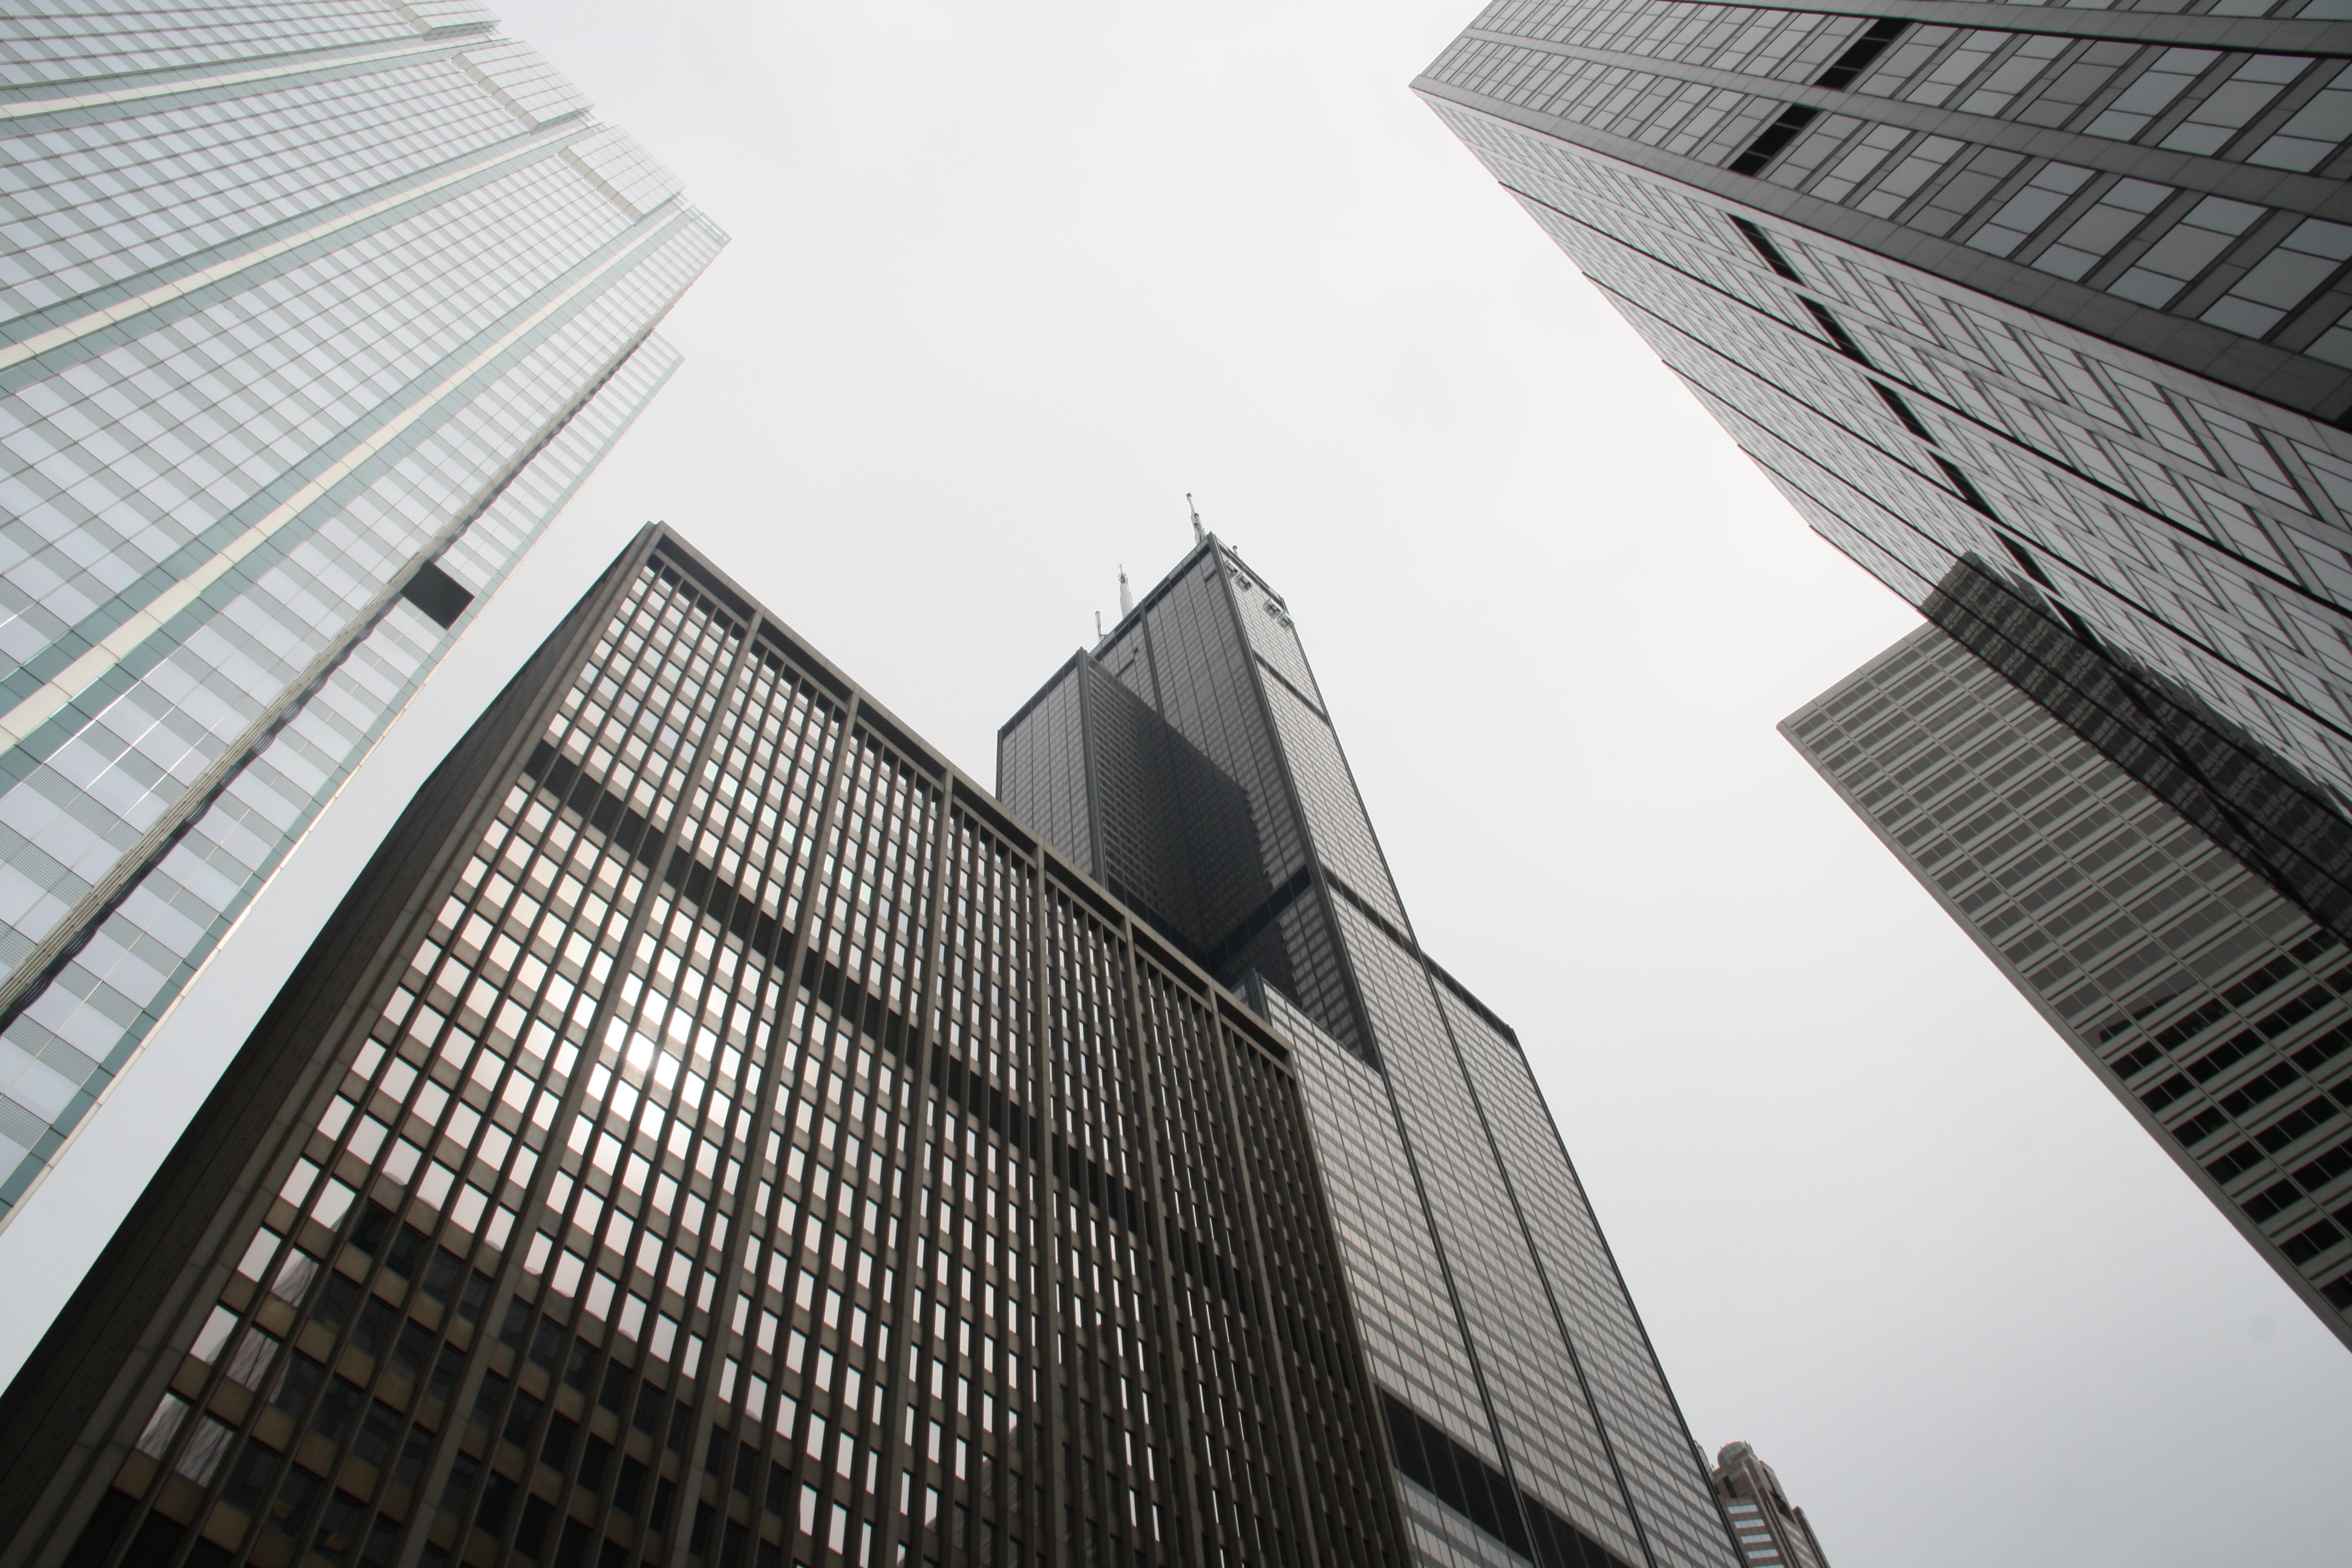
outdoor, architecture, street, view, building, city, skyscraper, urban, cityscape, downtown, line, facade, professional, business, modern, tower block, symmetry, shape, headquarters, metropolis, urban area, metropolitan area